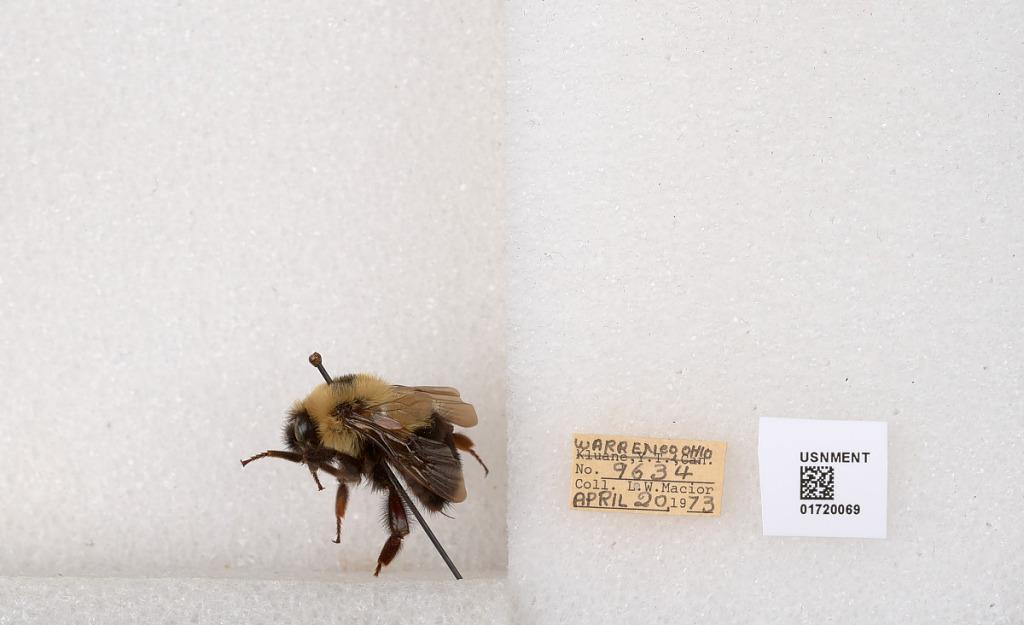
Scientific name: Bombus bimaculatus Cresson
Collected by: L. Macior
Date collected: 1973-4-20
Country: United States
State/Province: Ohio
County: Warren
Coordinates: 39.4276, -84.1668